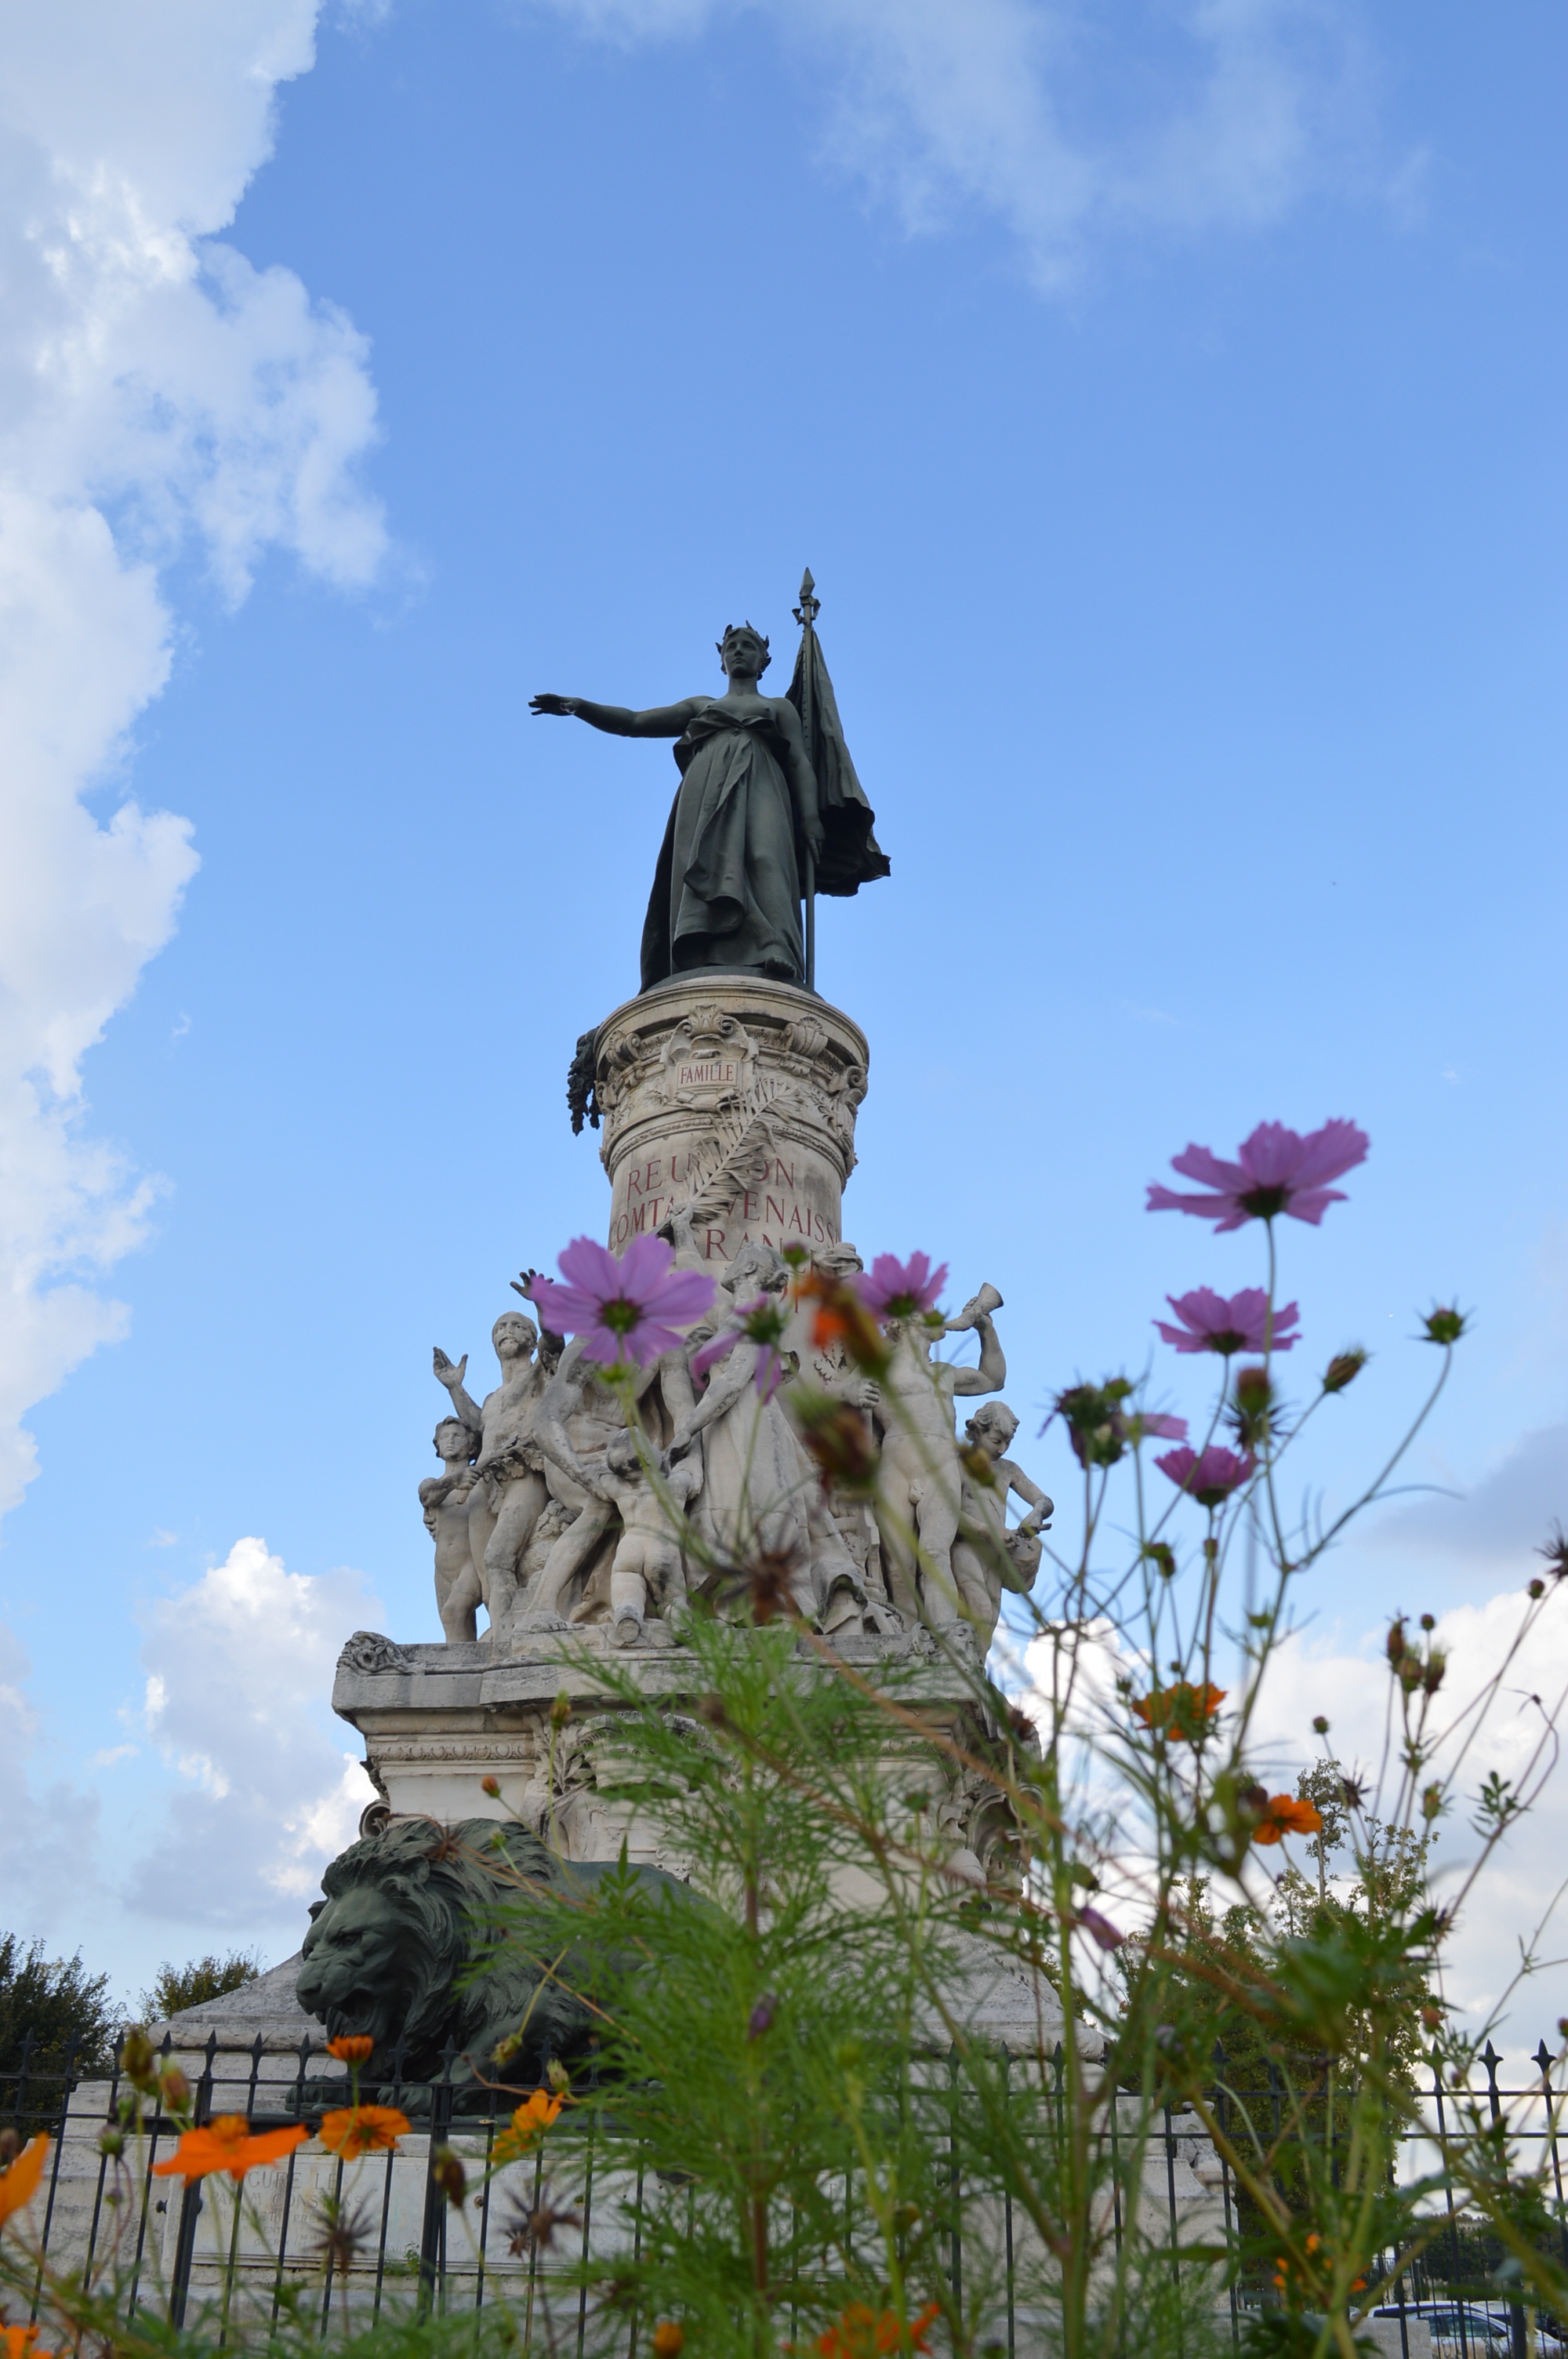
architecture, flower, monument, france, europe, statue, landmark, blue, tourism, sculpture, memorial, art, provence, history, avignon